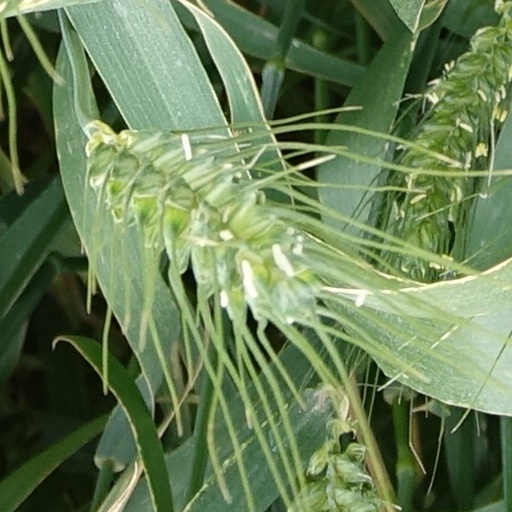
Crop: wheat